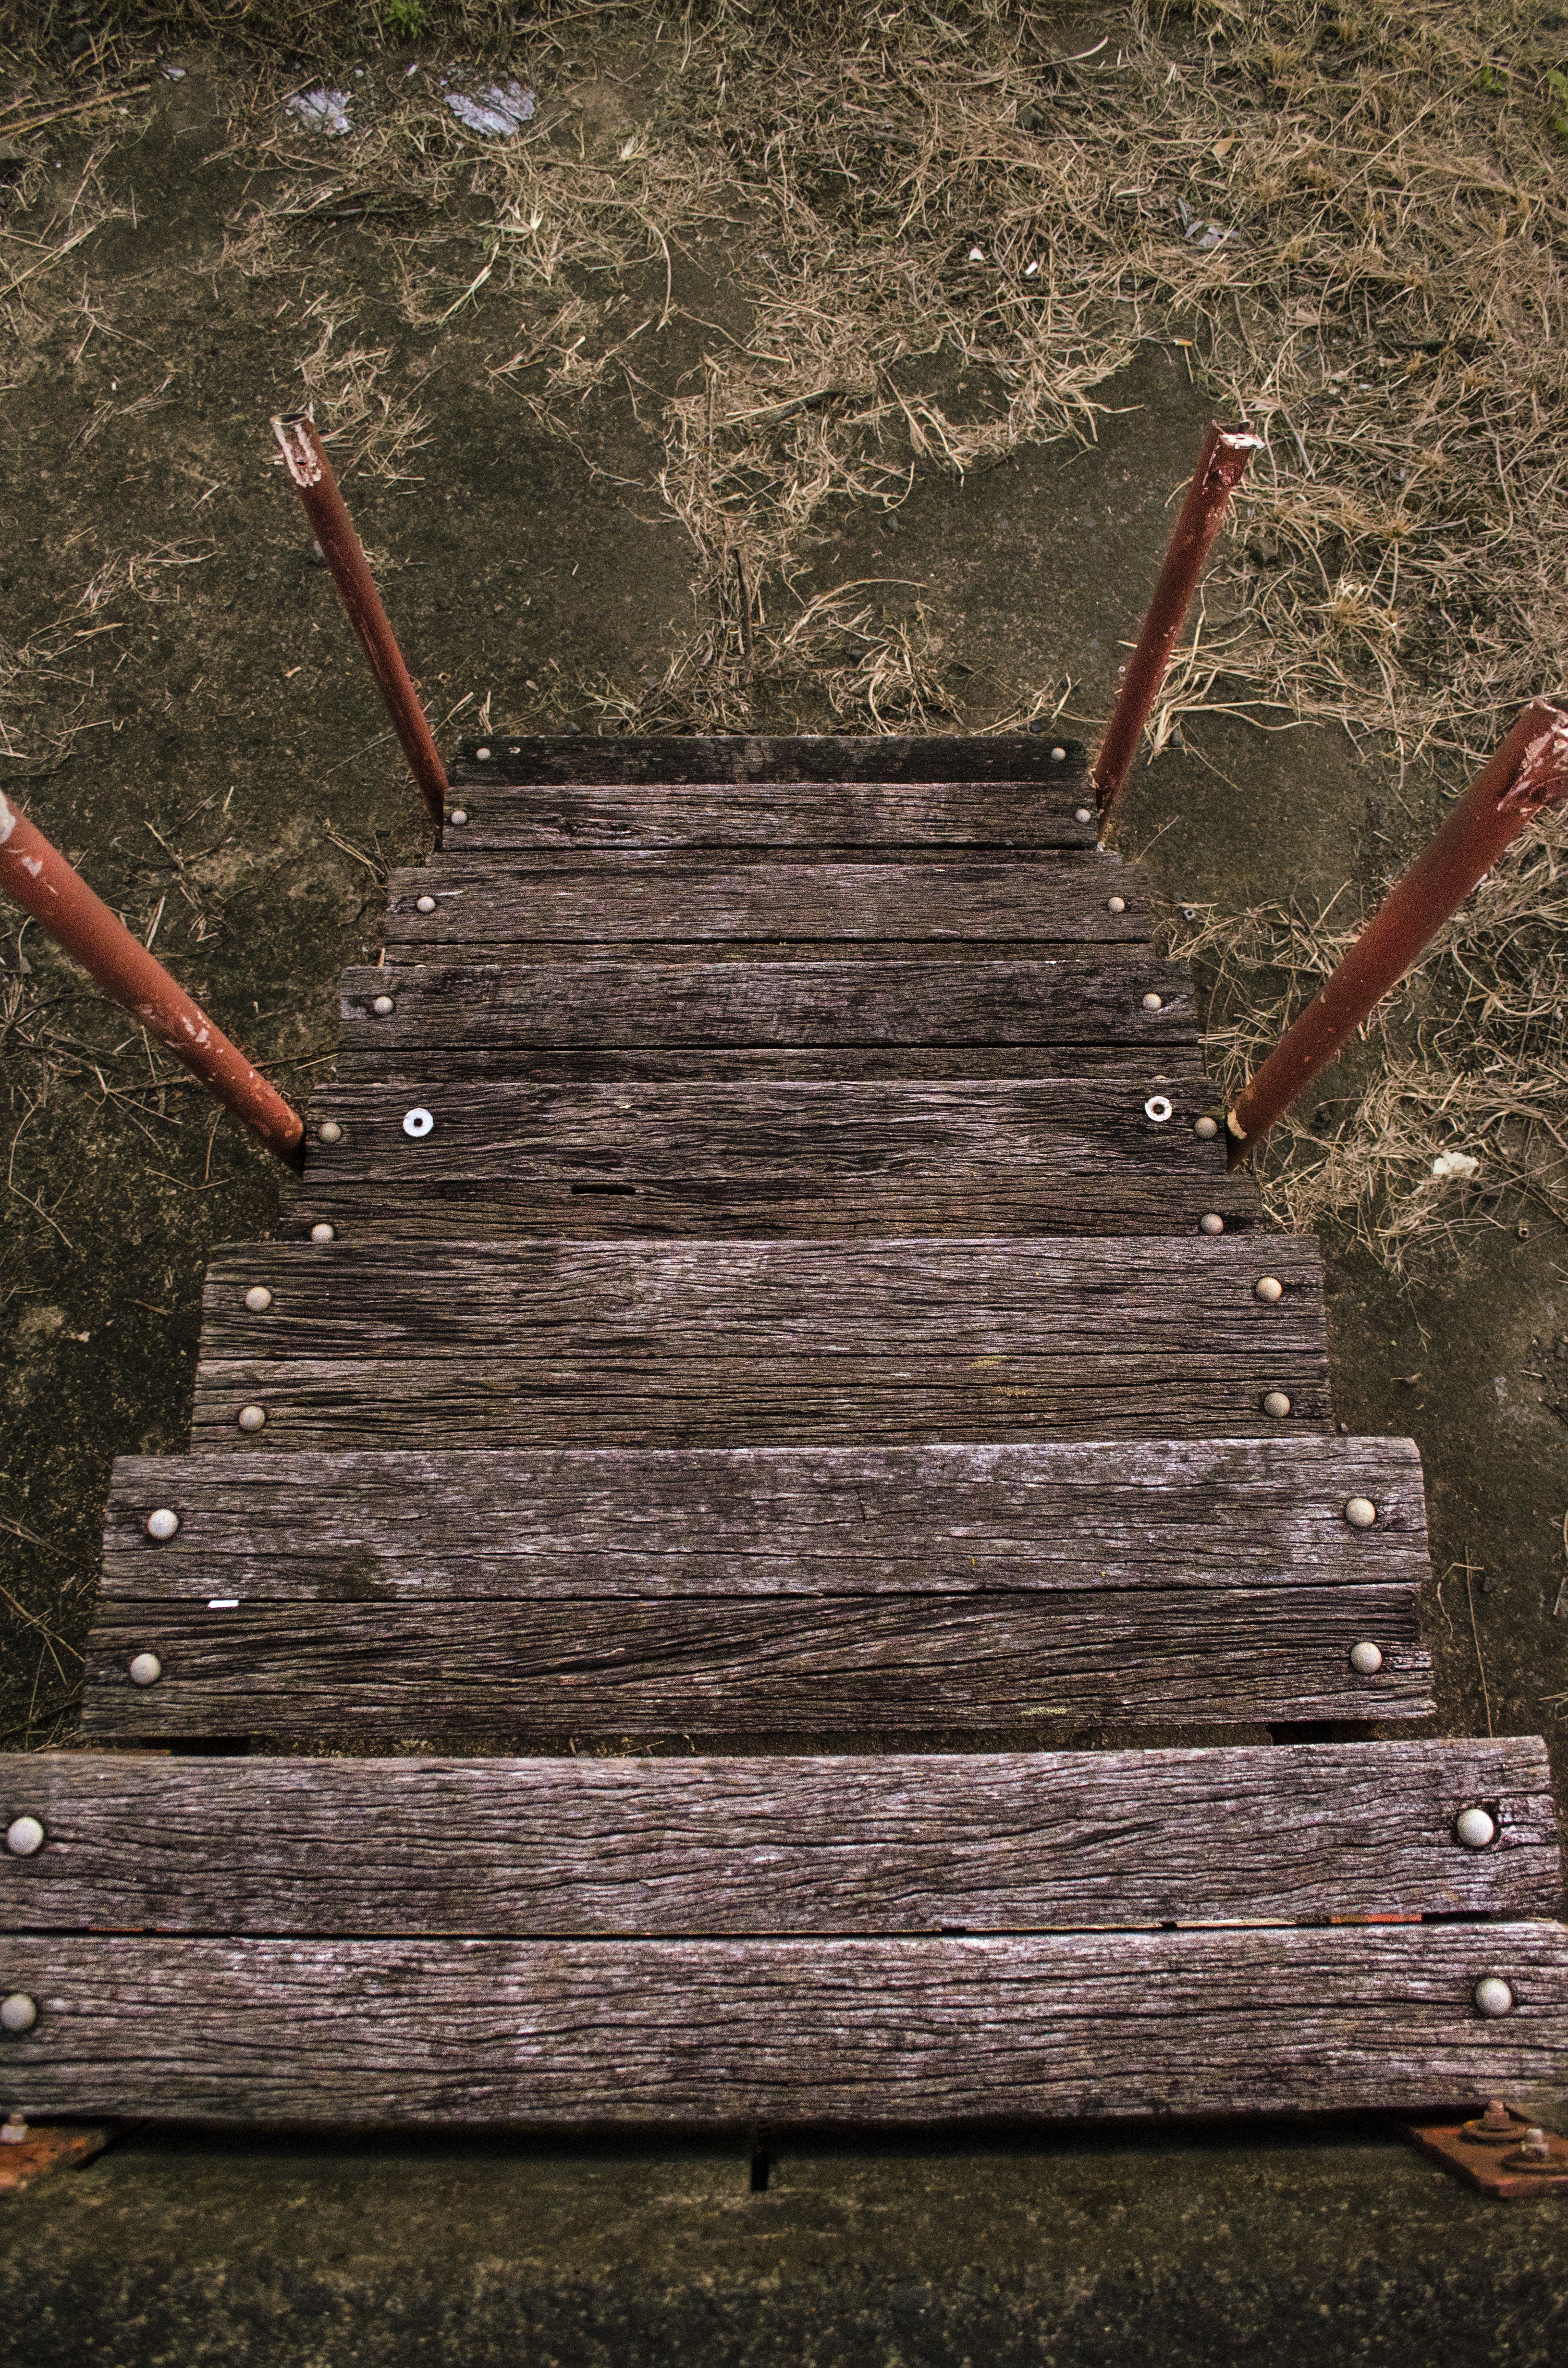
outdoor, architecture, wood, old, urban, wall, steps, soil, grunge, stairway, stairs, aged